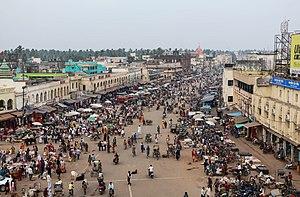
Grand Road, Puri, Inde